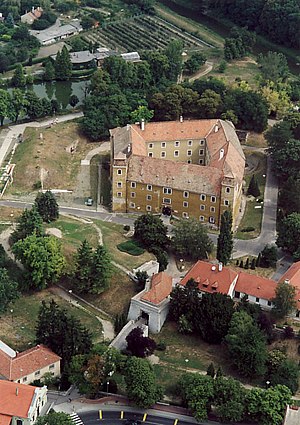
Mosonmagyaróvár
Mosonmagyaróvár er en by i det nordvestlige hjørne af Ungarn med 32.878 indbyggere. Byen ligger i provinsen Győr-Moson-Sopron, tæt ved grænsen til nabolandene Slovakiet og Østrig.